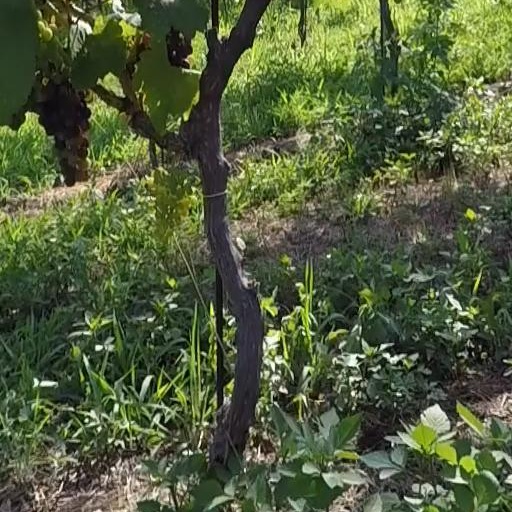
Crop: grape